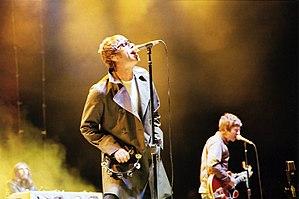
Kasabian est un groupe de rock indépendant britannique, originaire de Countesthorpe, près de Leicester, en Angleterre. Formé en 1997, le groupe est mené par le chanteur Tom Meighan et le guitariste Sergio Pizzorno. Le désormais quatuor connaît un succès international depuis la sortie de leur premier album studio. Longtemps considérés comme les successeurs d'Oasis et souvent comparés au groupe de Manchester pour leur musique et leur arrogance, ils se sont aujourd'hui écartés de la musique de leurs ainés et sont désormais considérés comme l'avenir de la britpop.
La Britpop est un sous-genre musical de rock alternatif britannique ayant émergé au milieu des années 1990. Il est caractérisé par l'apparition de groupes influencés par des formations anglaises des années 1960 et 1970, tout en créant d'intéressantes dérivations. Très populaire auprès des jeunes entre 1994 et 1997, il est d'autant plus critiqué pour son manque d'innovation.
Live by the Sea -
Oasis est un groupe de rock alternatif britannique, originaire de Manchester. Formé en 1991, et initialement nommé The Rain, le groupe est au départ composé de Liam Gallagher, Paul « Bonehead » Arthurs, Paul « Guigsy » McGuigan et Tony McCarroll, rapidement rejoint par Noel, le frère aîné de Liam.
La chronologie du rock, présente les principaux événements de ce genre musical et des différents courants qui en sont issus.